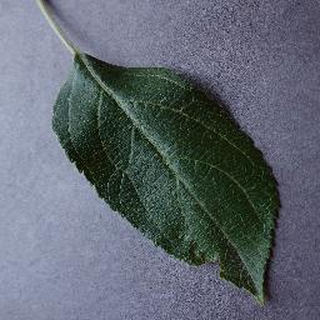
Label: healthy_apple